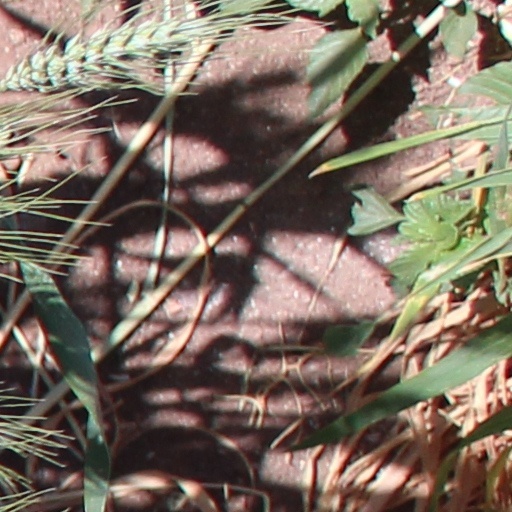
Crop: wheat